Christen Mølbach

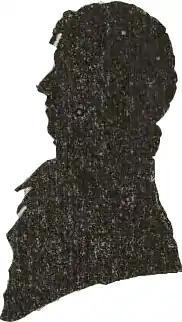
Christen Mølbach

Christen Mølbach (8 November 1766 – 7 July 1834) was a Norwegian merchant who represented Stavanger amt at the Norwegian Constituent Assembly at Eidsvoll in 1814.